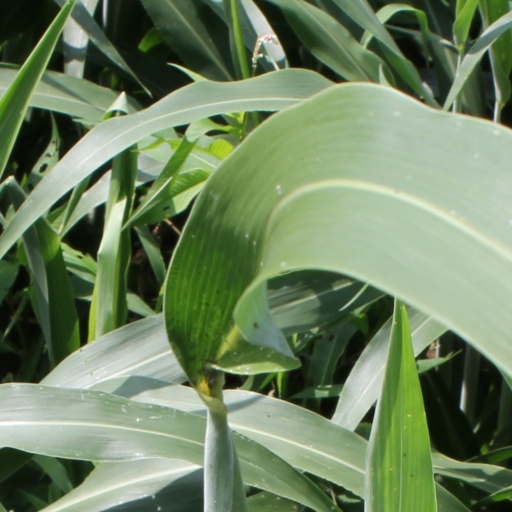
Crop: sorghum